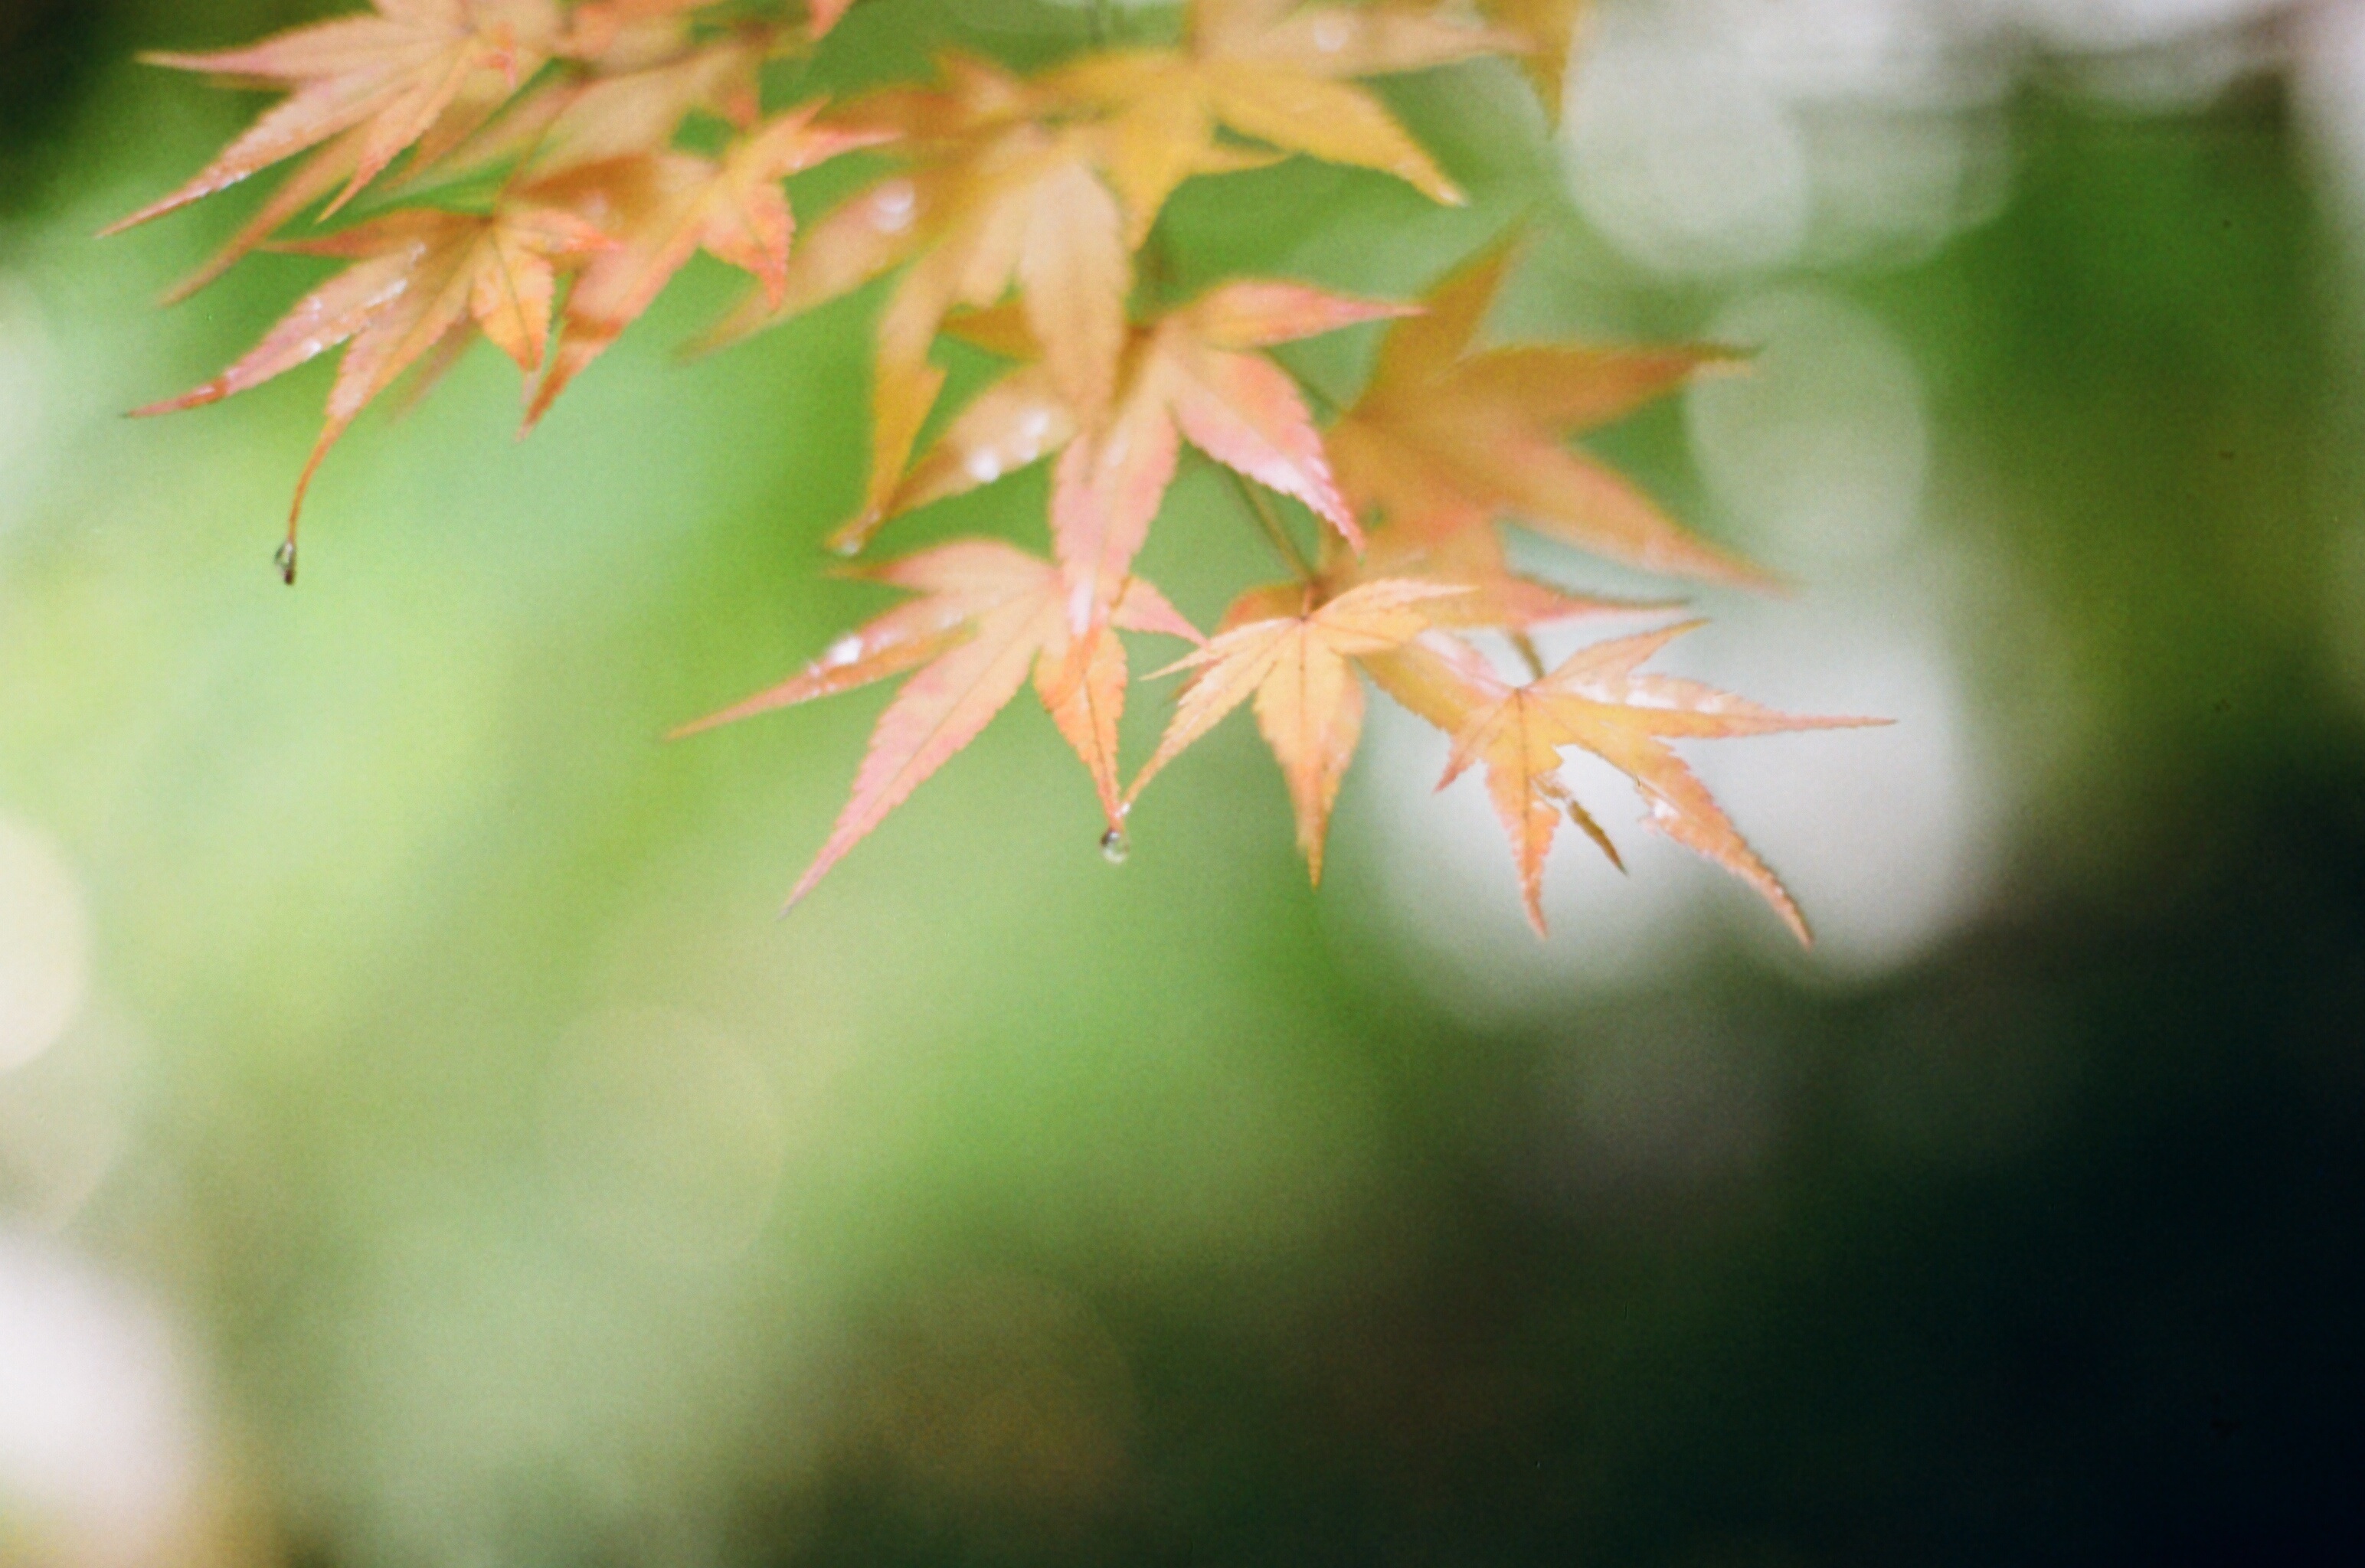
tree, nature, grass, branch, blossom, plant, sunlight, leaf, flower, photo, green, autumn, botany, flora, season, maple tree, close up, leaves, shrub, calendar, autumn leaves, macro photography, flowering plant, plant stem, woody plant, land plant